How the Jews Care For Their Poor

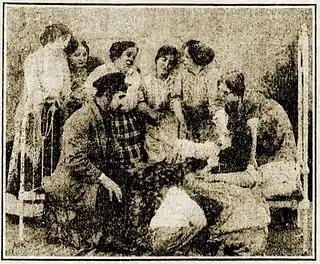
Still from the lost silent film, "How the Jews Care For Their Poor."

How the Jews Care For Their Poor is a lost 1913 American silent film directed and written by Max Abelman and Benjamin H. Namm and produced by Universal Film Manufacturing Company. The film was conceived and created by the Brooklyn Federation of Jewish Charities, an agency for Jewish philanthropic fundraising with headquarters in Brooklyn, New York. The film represented an early and successful effort to make use the new medium of film as an adjunct for charitable fundraising.